Women's Midwest College Hockey

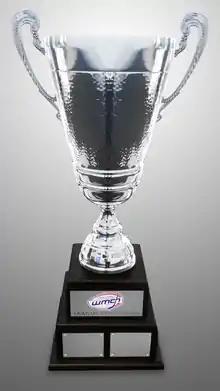
The WMCH championship trophy

The WMCH did not formally declare a regular season champion. Liberty was the top-seeded team for the league playoffs due to having the highest ACHA ranking of the members.